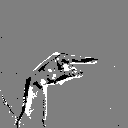
ASL letter: g